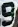
Number: 9